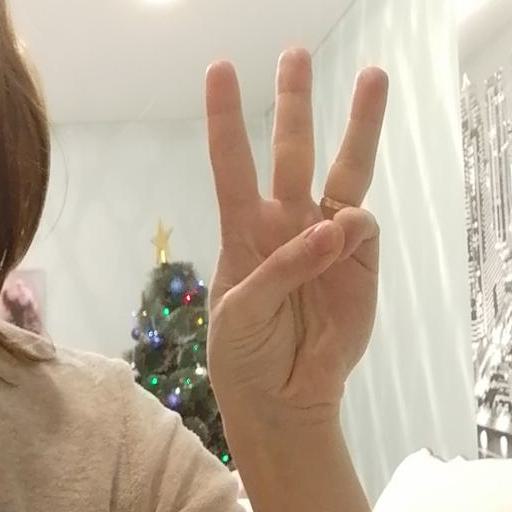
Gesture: three